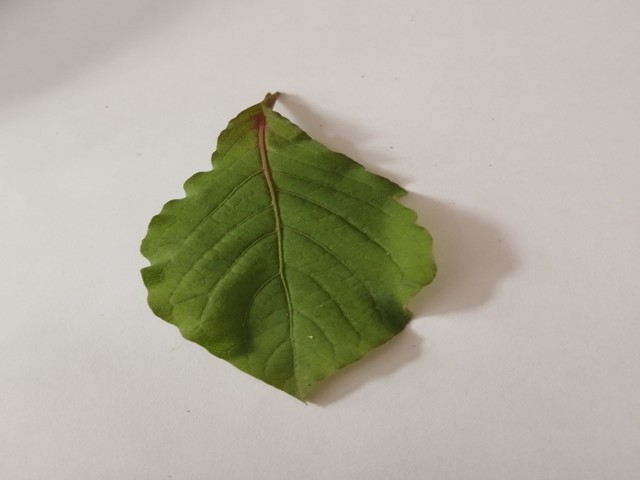
Plant: apang